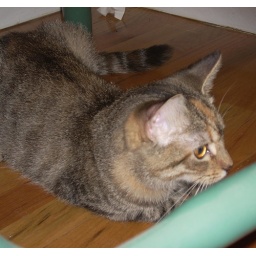
Luna, staked out under the kitchen table